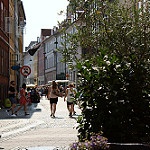
Scene: Outdoor